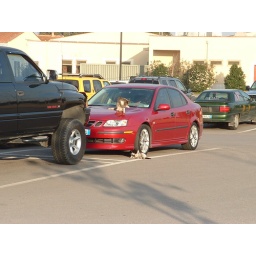
Kitties just hangin out on a car in the exchange parking lot, there are lot of stray cats here.